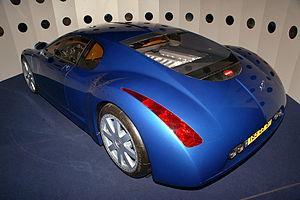
La Bugatti EB18/3 Chiron est le nom d’un prototype de GT à très hautes performances de Bugatti Automobiles SAS présenté en vedette par le groupe Volkswagen de Ferdinand Piëch au Salon automobile de Francfort 1999 baptisée du nom du célèbre pilote Louis Chiron.